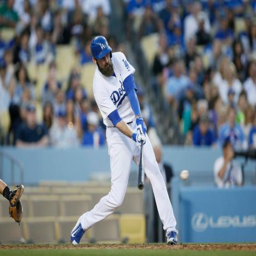
baseball player hits a single to score baseball player in the third inning on saturday .